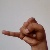
The image shows a hand gesture representing the letter 'J' in Indian Sign Language.